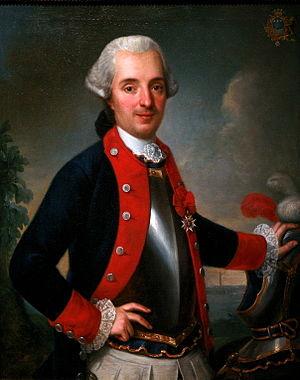
Le régiment d’Alsace est un régiment d’infanterie allemand du Royaume de France créé en 1656.